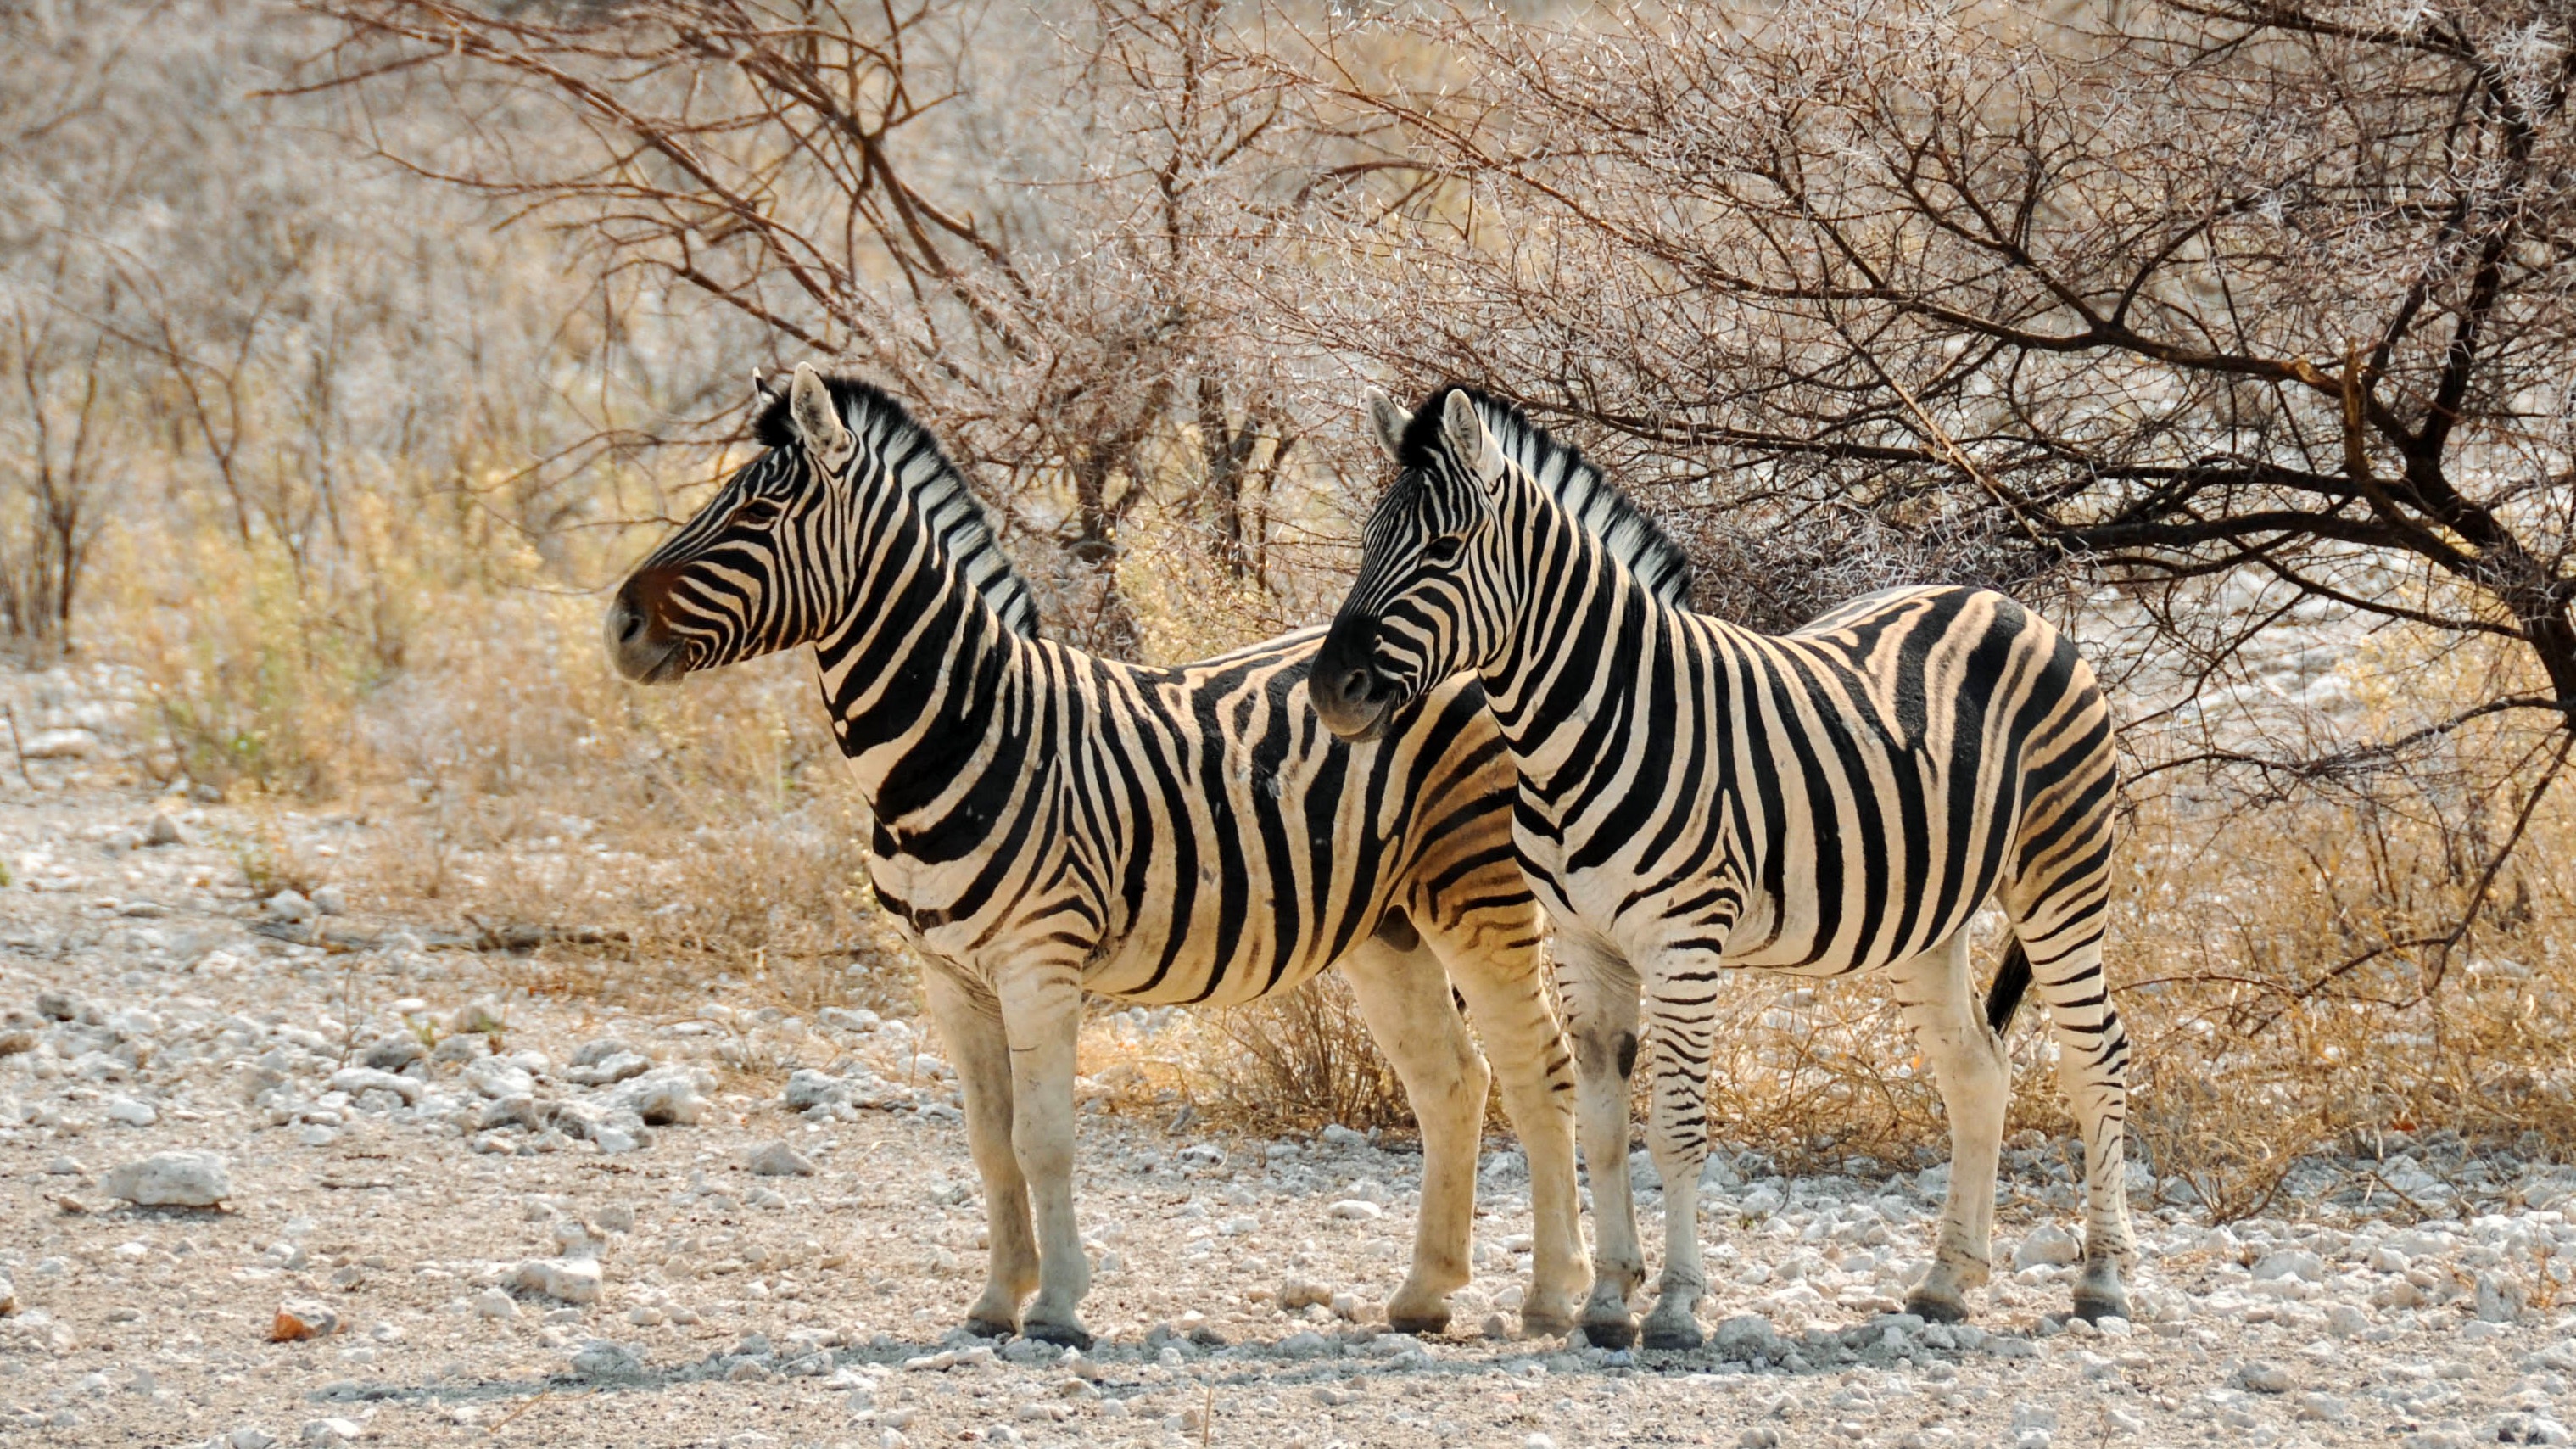
nature, animal, dry, wildlife, africa, mammal, mane, national park, fauna, savanna, zebra, striped, wild animal, vertebrate, safari, namibia, horse like mammal, mustang horse